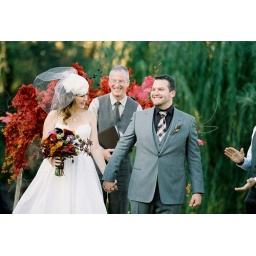
I LOVE LOVE LOVE the red in the back ground and the bouquet.